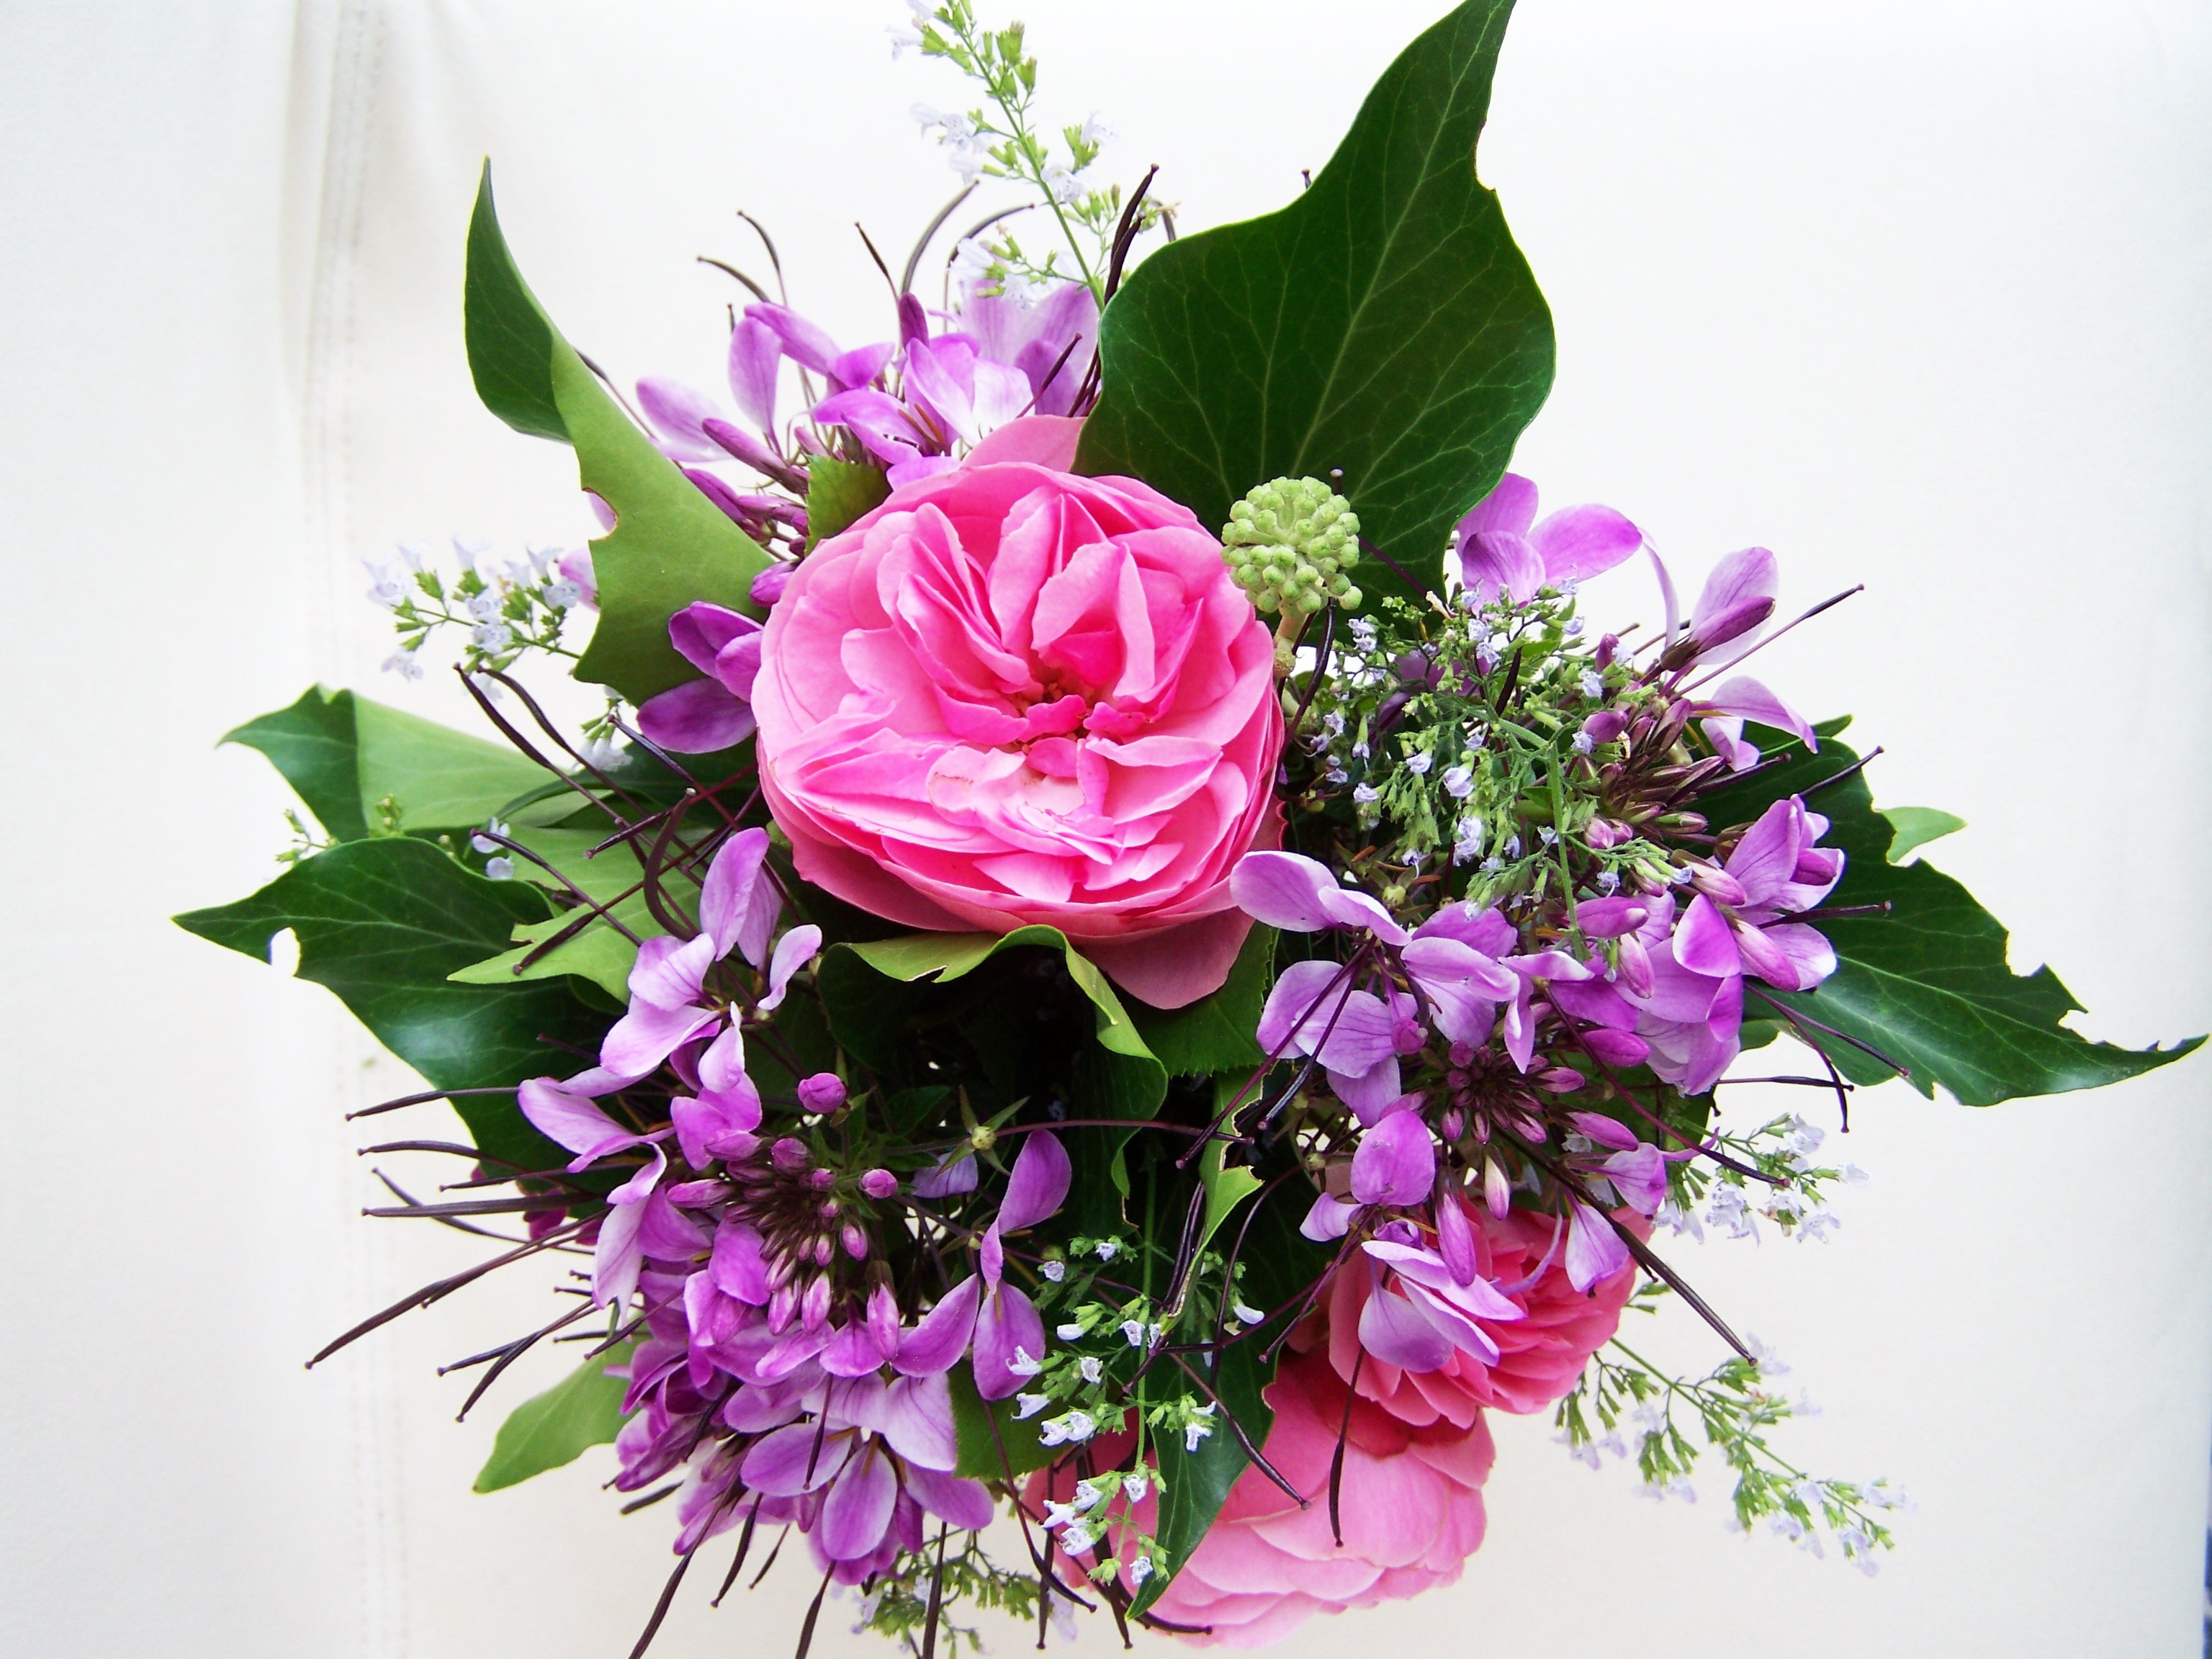
plant, flower, purple, petal, color, pink, flora, art, cut flower, magenta, floristry, bunch of flowers, peony, flowering plant, garden roses, flower bouquet, cut flowers, floral design, centrepiece, artificial flower, land plant, flower arranging